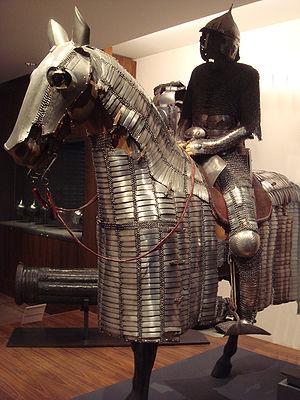
La première utilisation du cheval dans la guerre remonte à plus de 5 000 ans, les plus anciennes preuves d'utilisation guerrière de chevaux en Eurasie datant d'entre 4000 et 3000 ans av. J.-C. Une illustration sumérienne d'une scène de guerre datée de 2500 av. J.-C. représente des équidés tirant des chariots. Vers 1600 av. J.-C., de nouveaux harnais et de nouveaux chars rendent leur utilisation guerrière plus fréquente à travers le Proche-Orient ancien. Le plus ancien traité sur l'entraînement des chevaux de guerre est rédigé vers 1350 av. J.-C. Quand les tactiques de cavalerie commencent à supplanter le char, de nouvelles méthodes d'entraînement apparaissent. En 360 av. J.-C., le général de cavalerie et philosophe grec Xénophon rédige un traité exhaustif sur l'équitation, et un autre sur l'usage de la cavalerie. L'efficacité des chevaux dans la bataille est révolutionnée par des améliorations technologiques, notamment l'invention de la selle, de l'étrier, et plus tard, du mors, du licol ou encore du collier d'épaule pour les chevaux de trait.